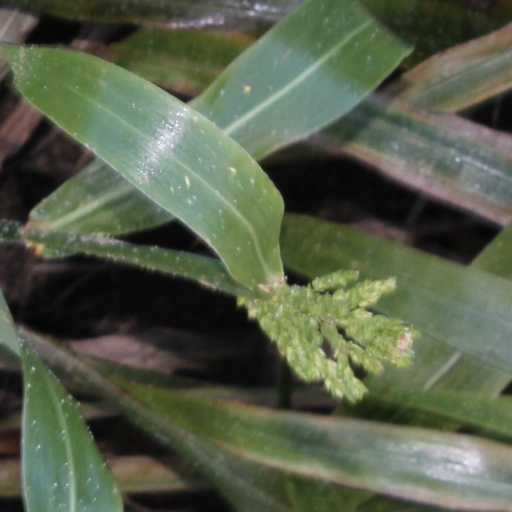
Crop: sorghum